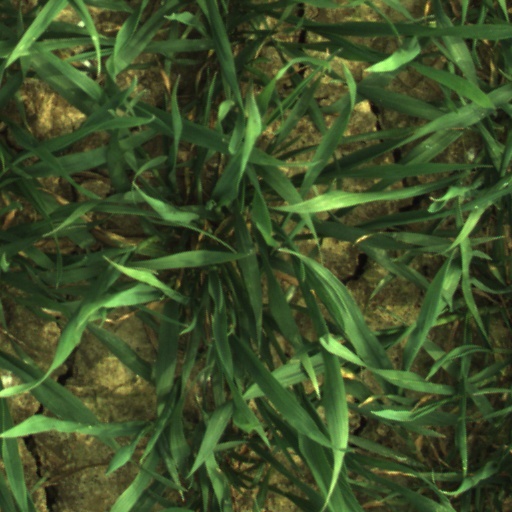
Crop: wheat